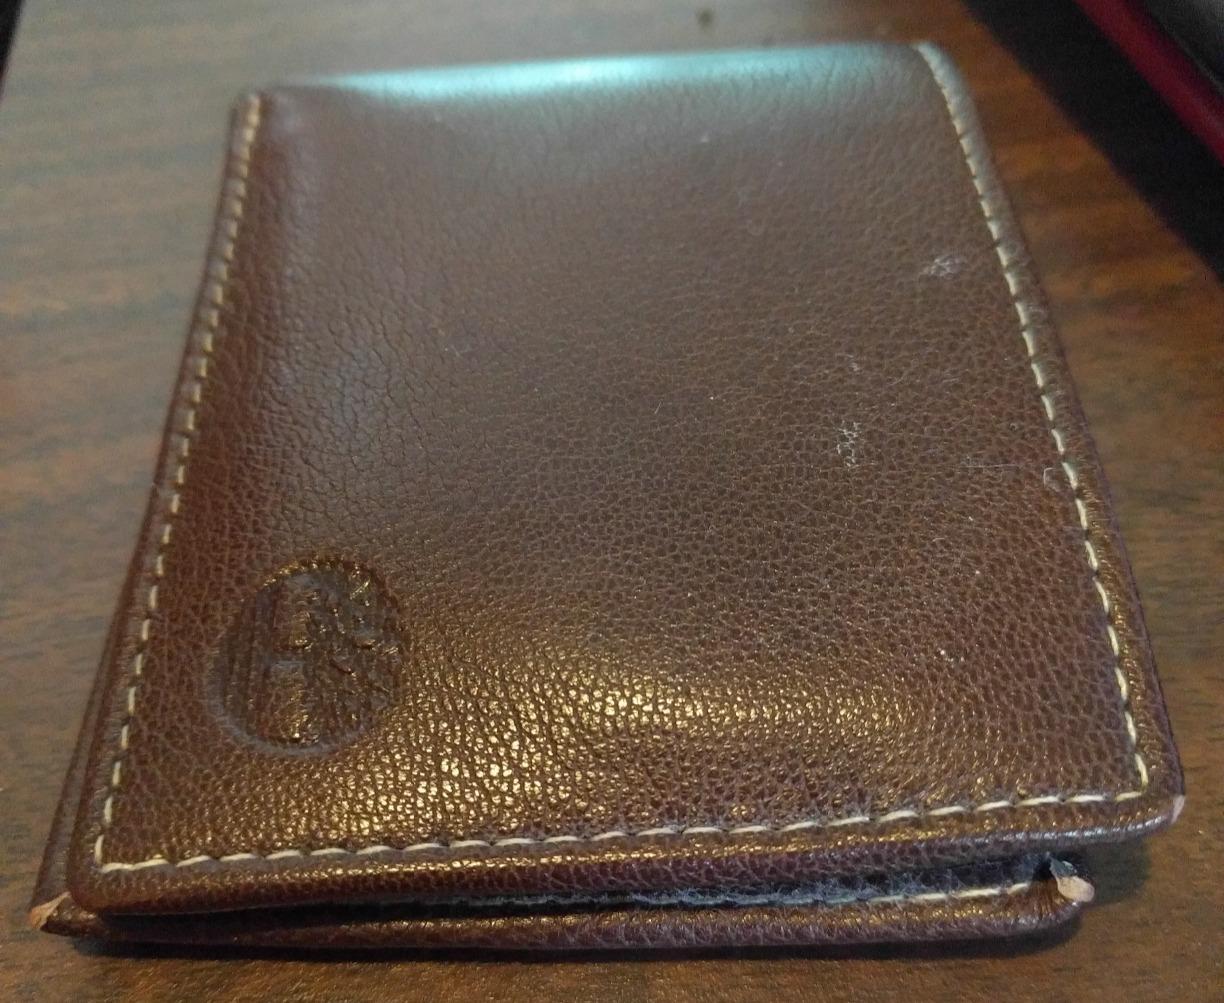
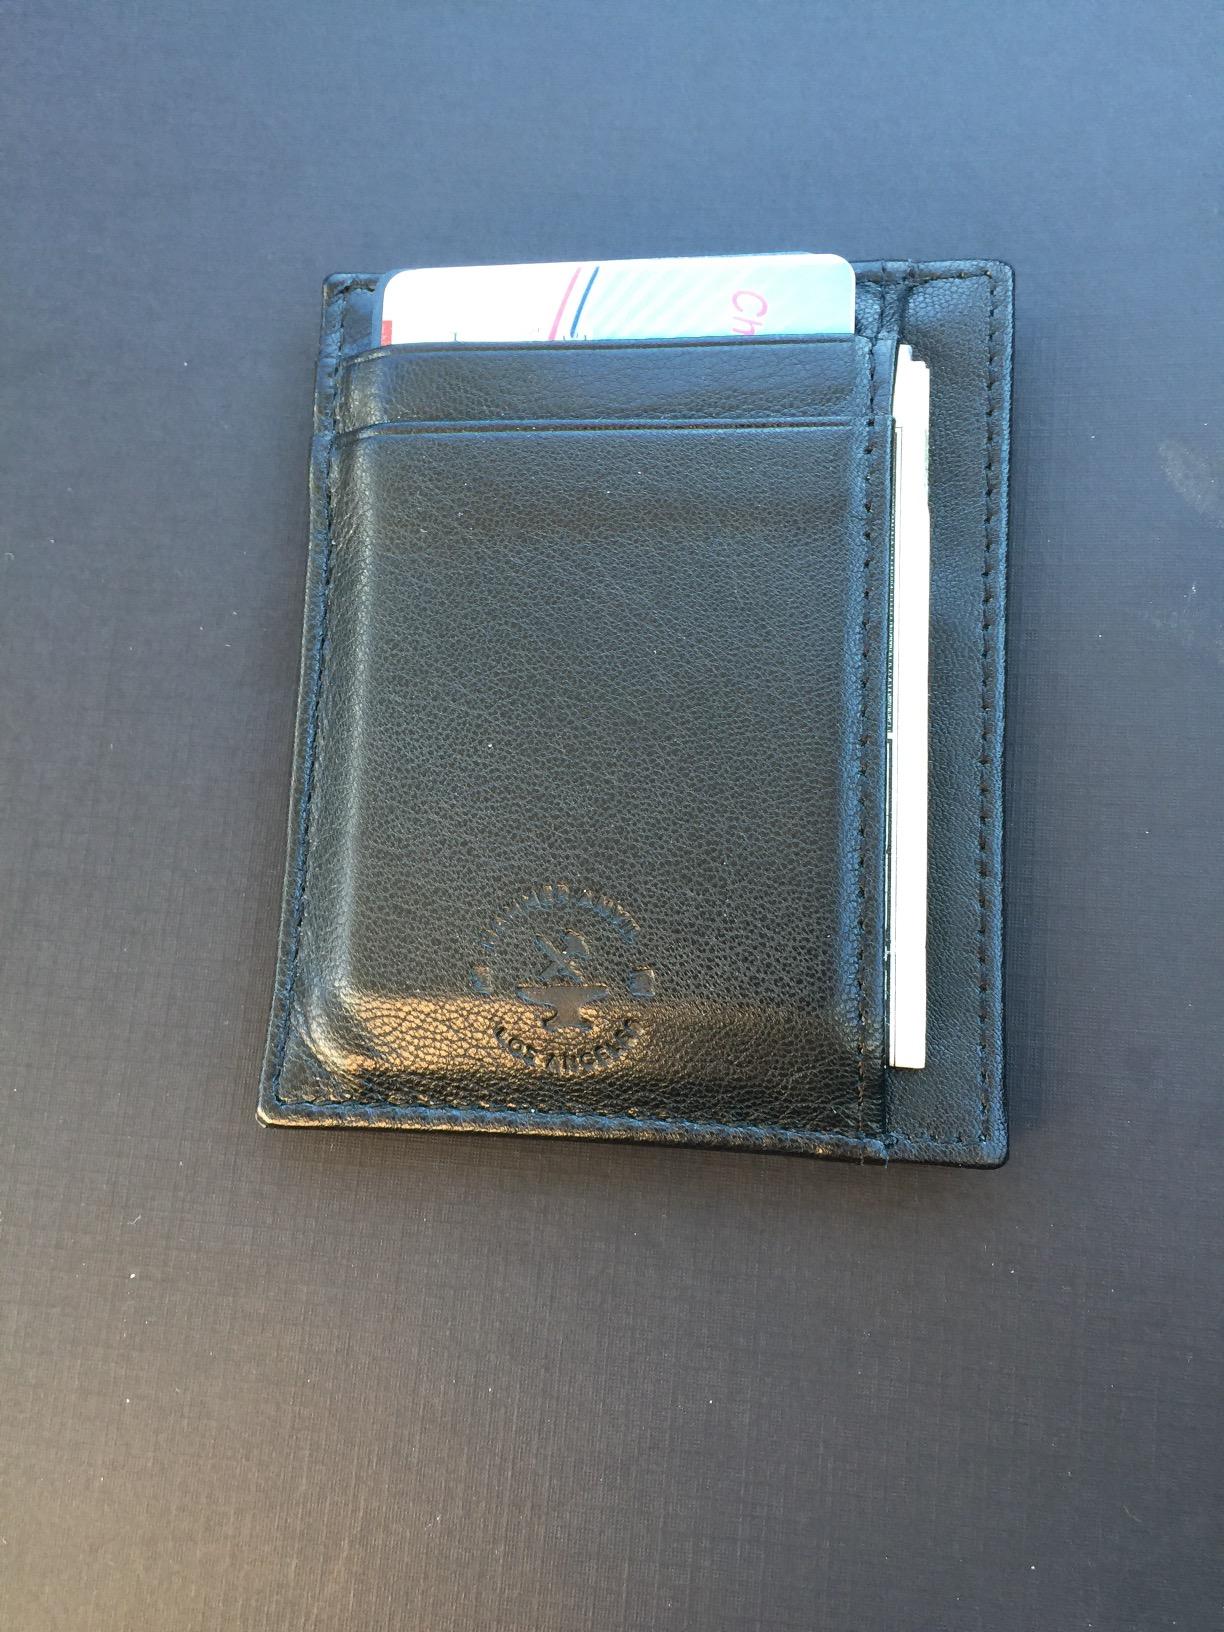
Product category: accessories_wallet
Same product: no